Diesel multiple unit

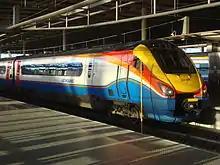
East Midlands Trains Class 222 at London St Pancras

In the Republic of Ireland the Córas Iompair Éireann (CIÉ), which controlled the republic's railways between 1945 and 1986, introduced DMUs in the mid-1950s and they were the first diesel trains on many main lines.